Australia in World War II

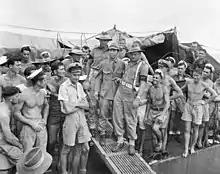
The Japanese interpreter in charge of Australian POWs at Ambon arriving at Morotai in October 1945

Like the other Allied personnel captured by the Japanese, most of the thousands of Australians captured in the first months of 1942, during the conquest of Malaya and Singapore, the NEI and New Britain were held in harsh conditions. Australians were held in camps across the Asia-Pacific region and many endured long voyages in grossly overcrowded ships. While most of the Australian POWs who died in Japanese captivity were the victim of deliberate malnutrition and disease, hundreds were deliberately killed by their guards. The Burma–Thai Railway was the most notorious of the prisoner of war experiences, as 13,000 Australians worked on it at various times during 1942 and 1943, alongside thousands of other Allied POWs and Asians conscripted by the Japanese; nearly 2,650 Australians died there. Thousands of Australian POWs were also sent to the Japanese home islands where they worked in factories and mines in generally harsh conditions. The POWs held in camps at Ambon and Borneo suffered the highest death rates; 77 percent of those at Ambon died and few of the 2,500 Australian and British prisoners in Borneo survived; almost all were killed by overwork and a series of death marches in 1945.